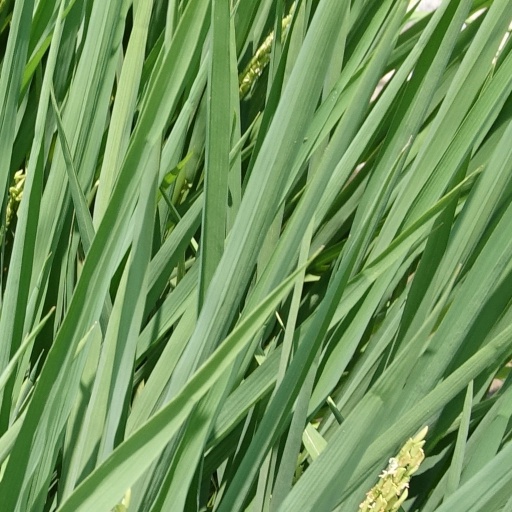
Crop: rice